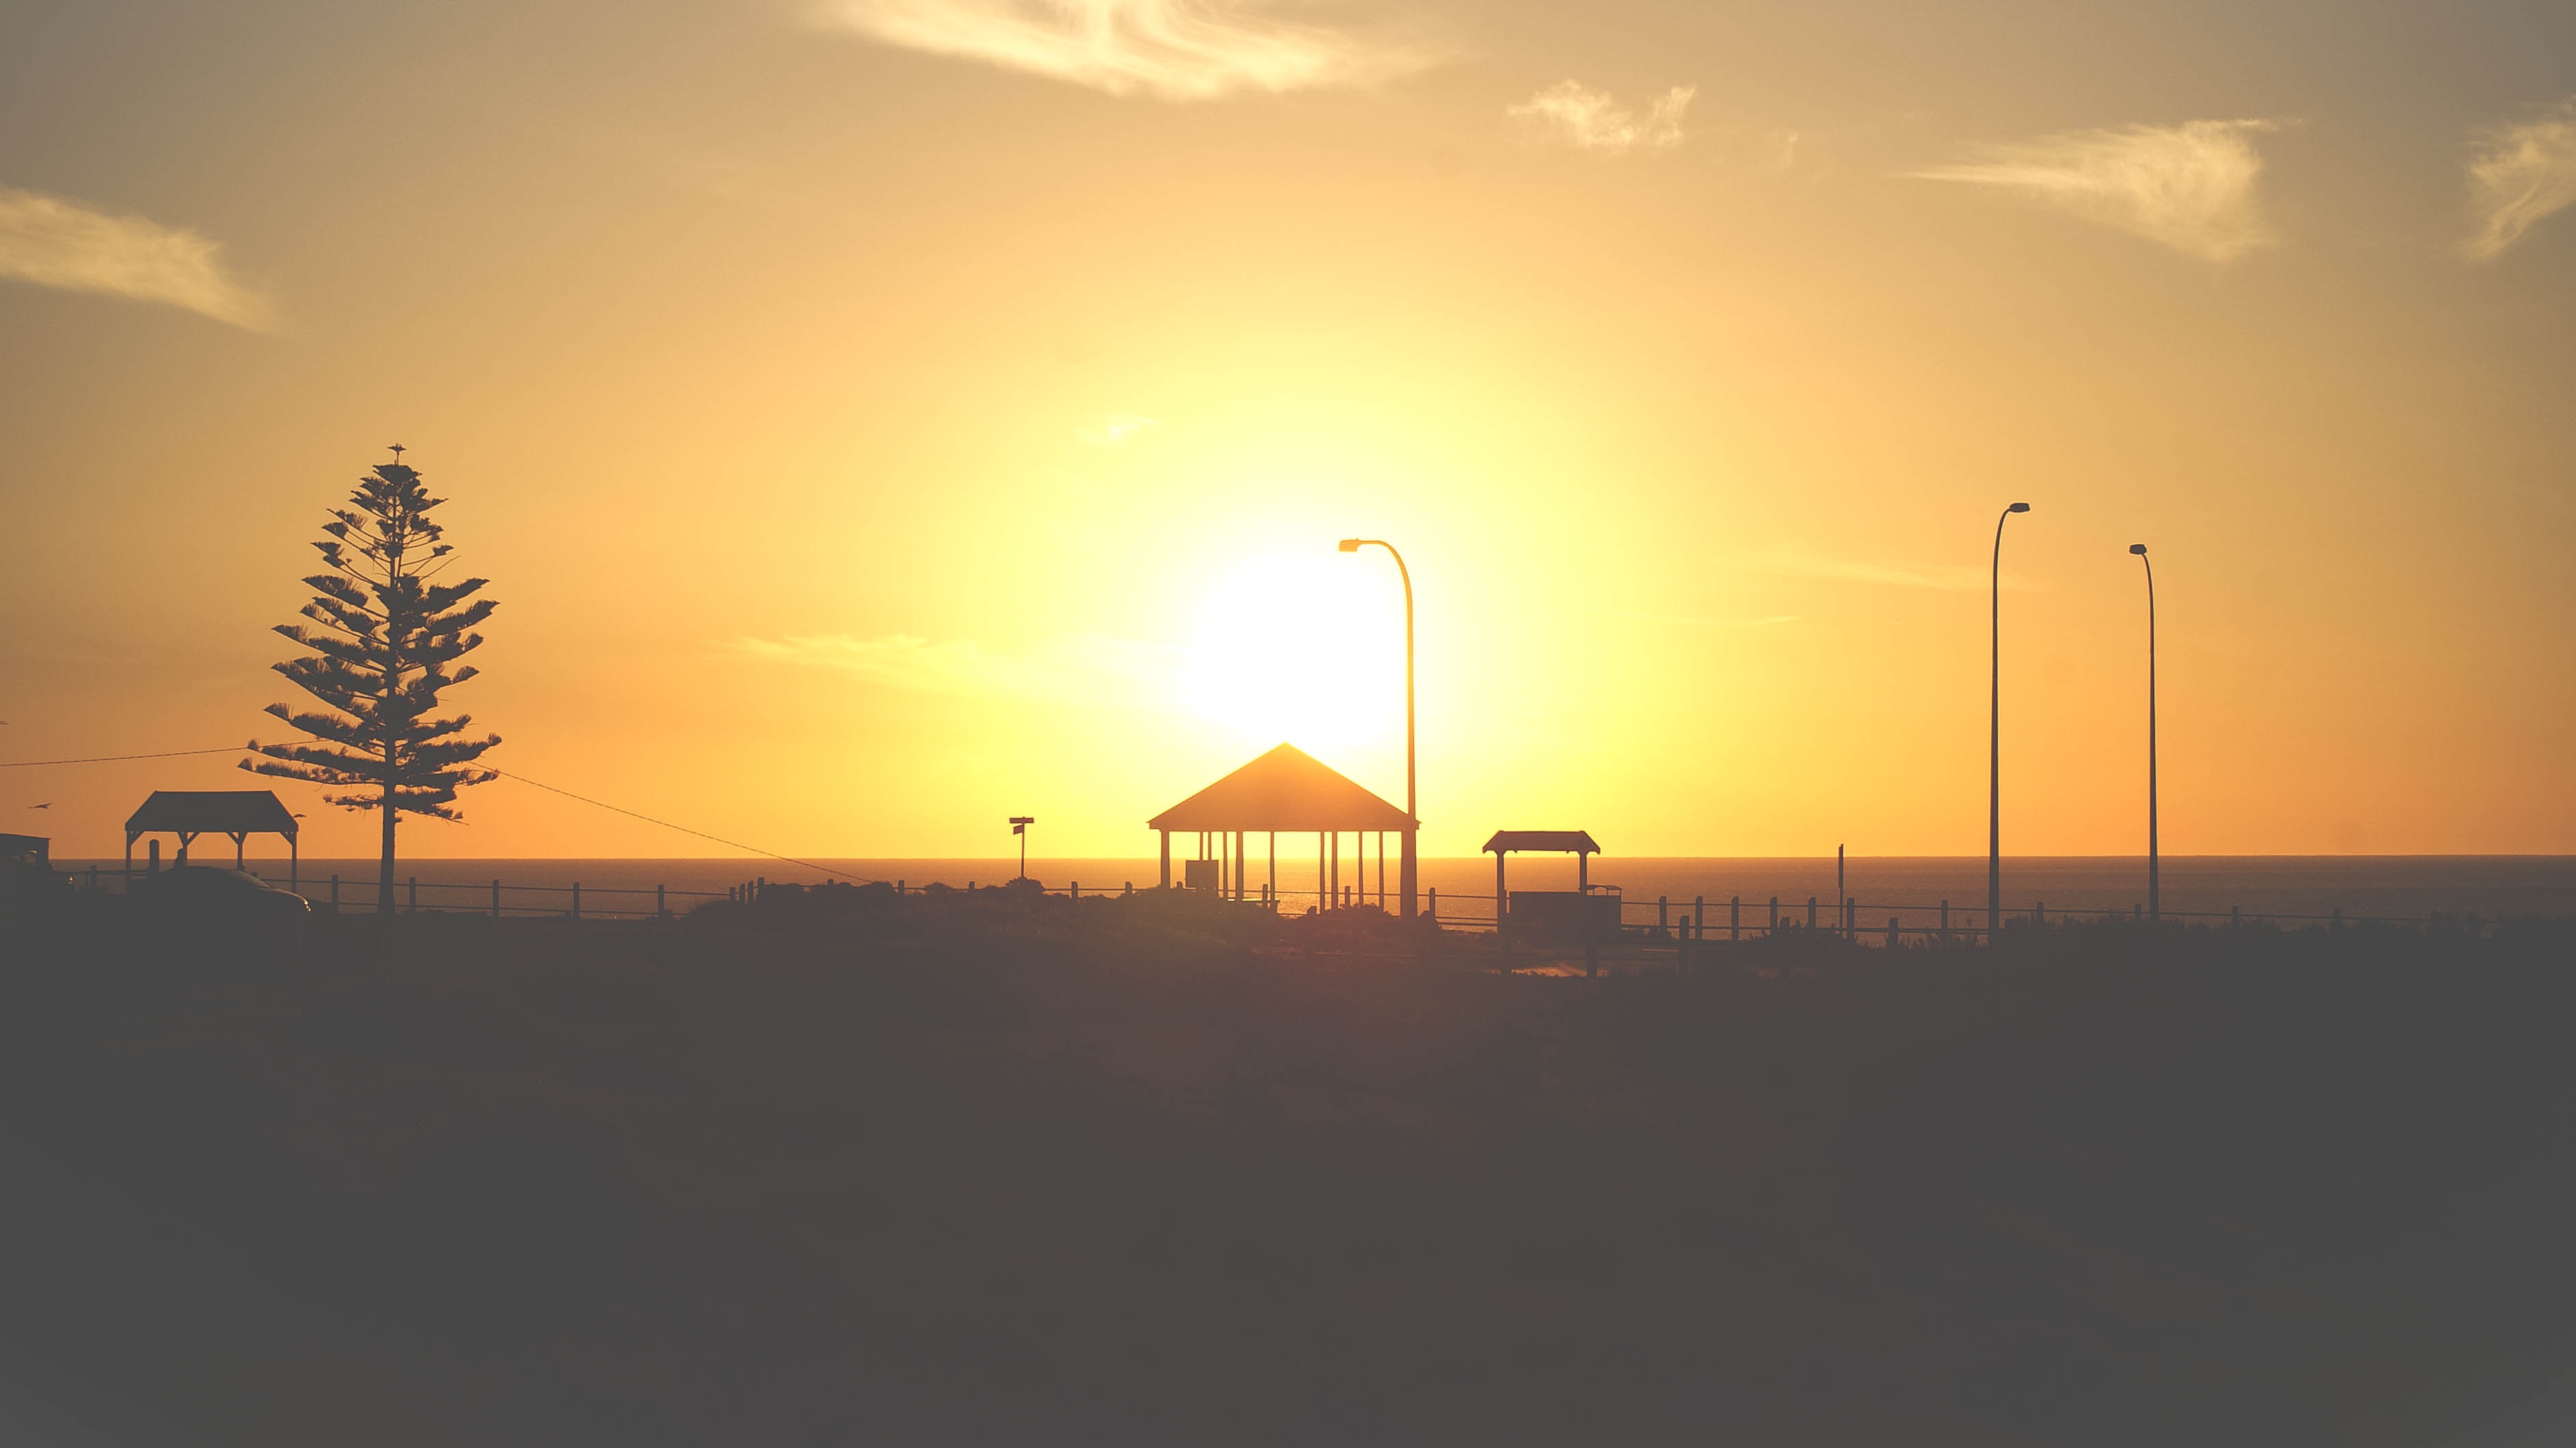
landscape, outdoor, horizon, sun, sunrise, sunset, countryside, sunlight, morning, dawn, summer, travel, dusk, wild, evening, tower, tranquil, scenery, weather, haze, trip, wander, afterglow, atmospheric phenomenon